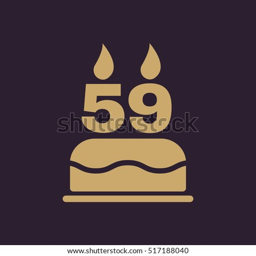
the birthday cake with candles in the form of number icon .